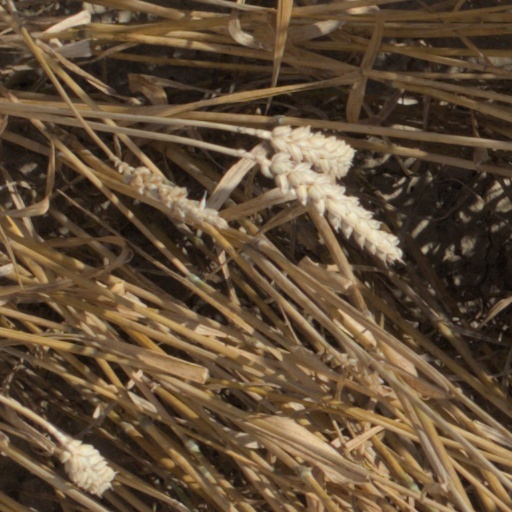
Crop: wheat